Joseph Duclos

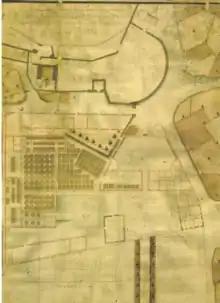
Map of the Royal Manufactory of Lectoure

The people of Lectoure, convinced of the economic advantages of such an establishment in their town, granted them the right to use the water from the neighboring fountains: Diane and Saint Clair, to supply the factory. In fact, both fountains are supplied with water from the springs of the same name. The Diane fountain supplied water to the works of the Fontelie district and Hountélie in Gascony, notably the tanners' workshops located below, as well as to the royal tannery of Lectoure and a large number of domestic households before the installation of the running water.